Sovam

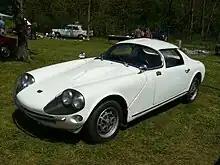
1100VS front three-quarter view

In 1965 Morin decided to launch a low-volume Sovam sports car. Like the VUL, the car would make extensive use of Renault 4 parts, including a shortened version of that car's punt chassis and its entire power-train. The Sovam inherited its donor car's front mid-engine, front wheel drive layout and fully independent suspension consisting of upper and lower A-arms with longitudinal torsion bars and telescopic dampers in front and trailing arms with transverse torsion bars and telescopic dampers in back. Renault also provided the windscreen, which came from the Floride, although the windscreen was flipped over for use in the Sovam. The expertise that the company had acquired producing fiberglass bodies for the VUL allowed for the rapid development of a suitable frame and body to be mounted on the chassis.